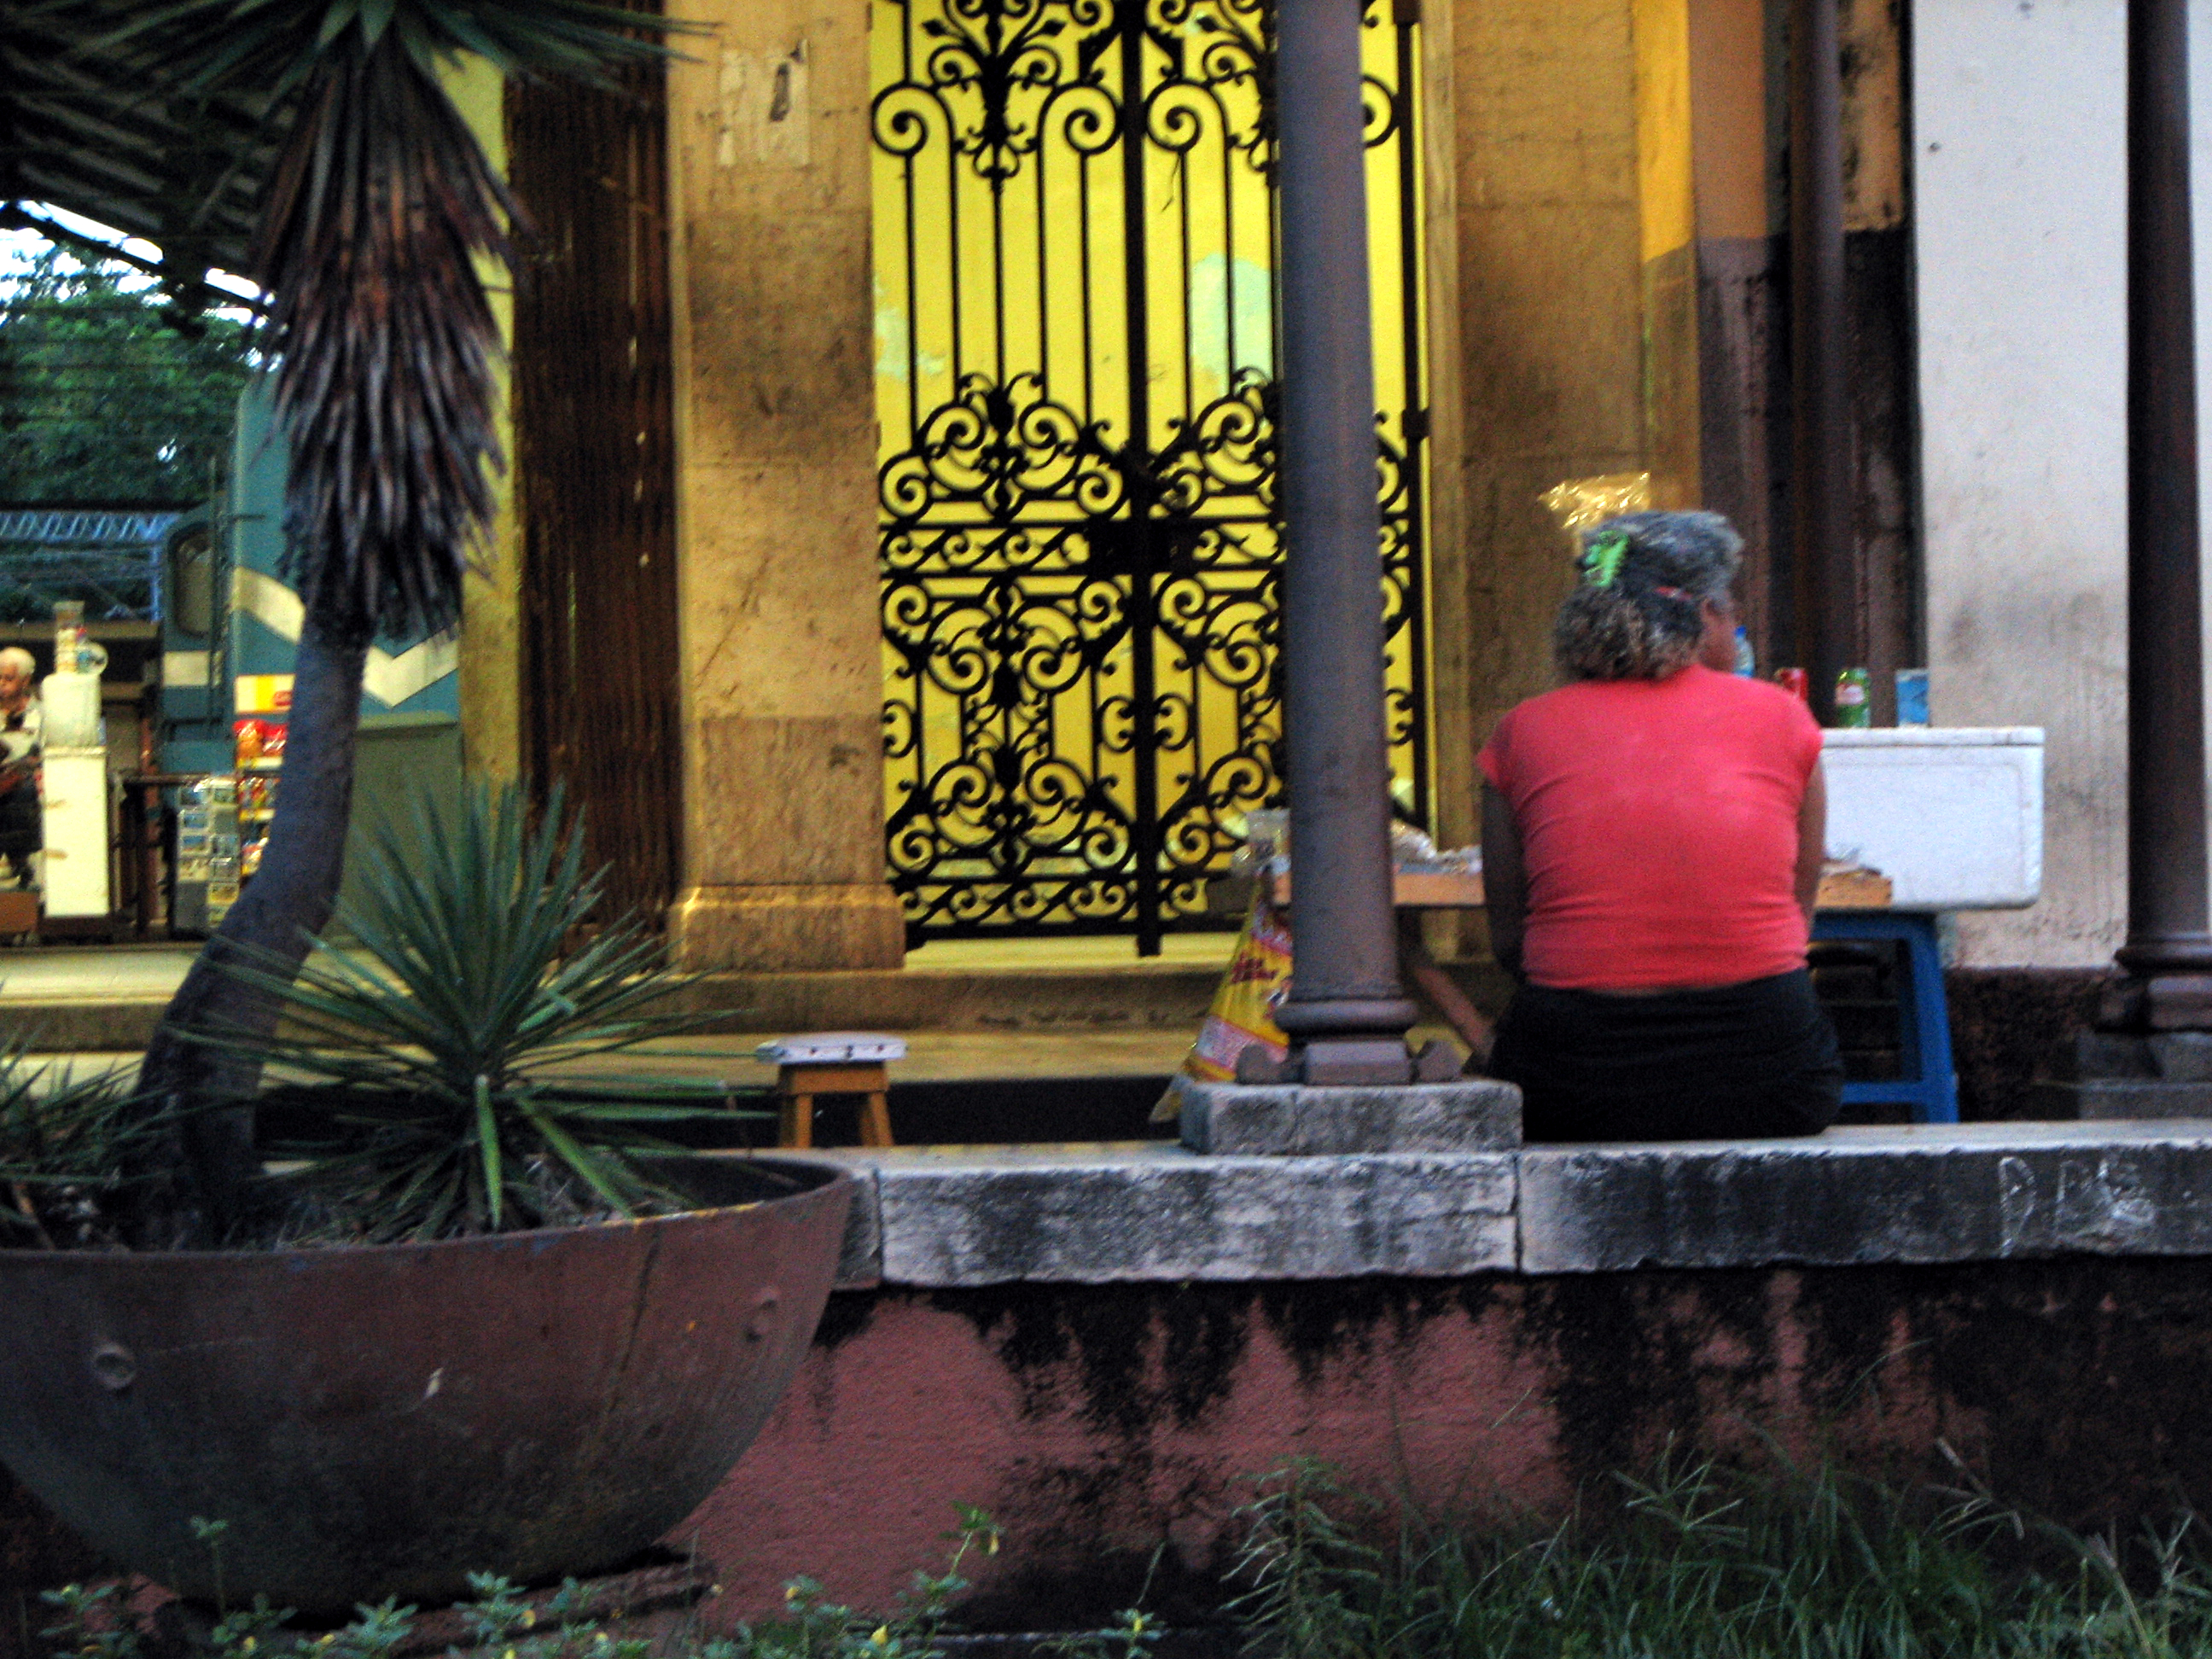
street, window, metro, color, vermelho, recife, amarelo, senhora, vendedora, ambulante, urban area